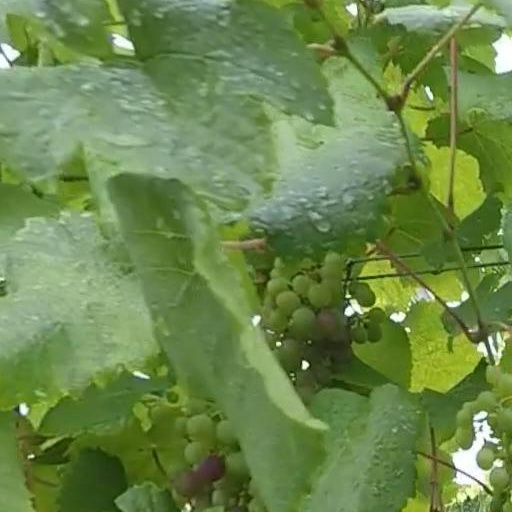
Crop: grape